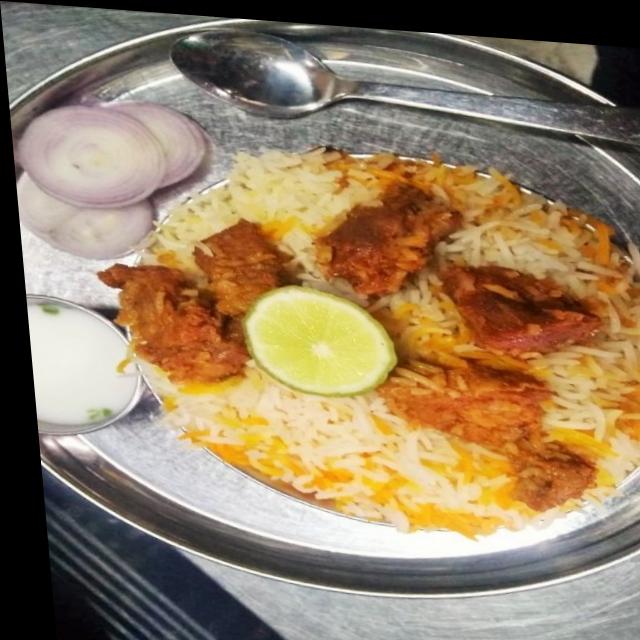
Dish: biryani